Curling

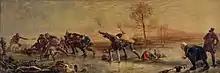
"The Curlers" (1835) by Sir George Harvey

Curling shoes are similar to ordinary athletic shoes except for special soles; the "slider shoe" (usually known as a "slider") is designed for the sliding foot and the "gripper shoe" (usually known as a "gripper") for the foot that kicks off from the hack.